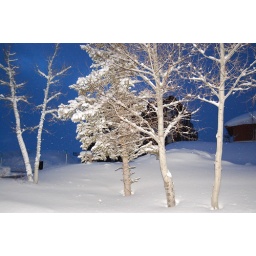
The view out the front door of our home away from home while in Park City Utah. The snow was wonderful!